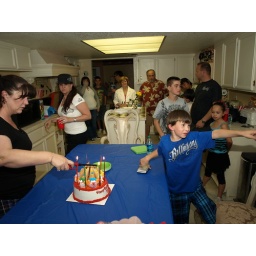
Ky pointing to the dog in the window